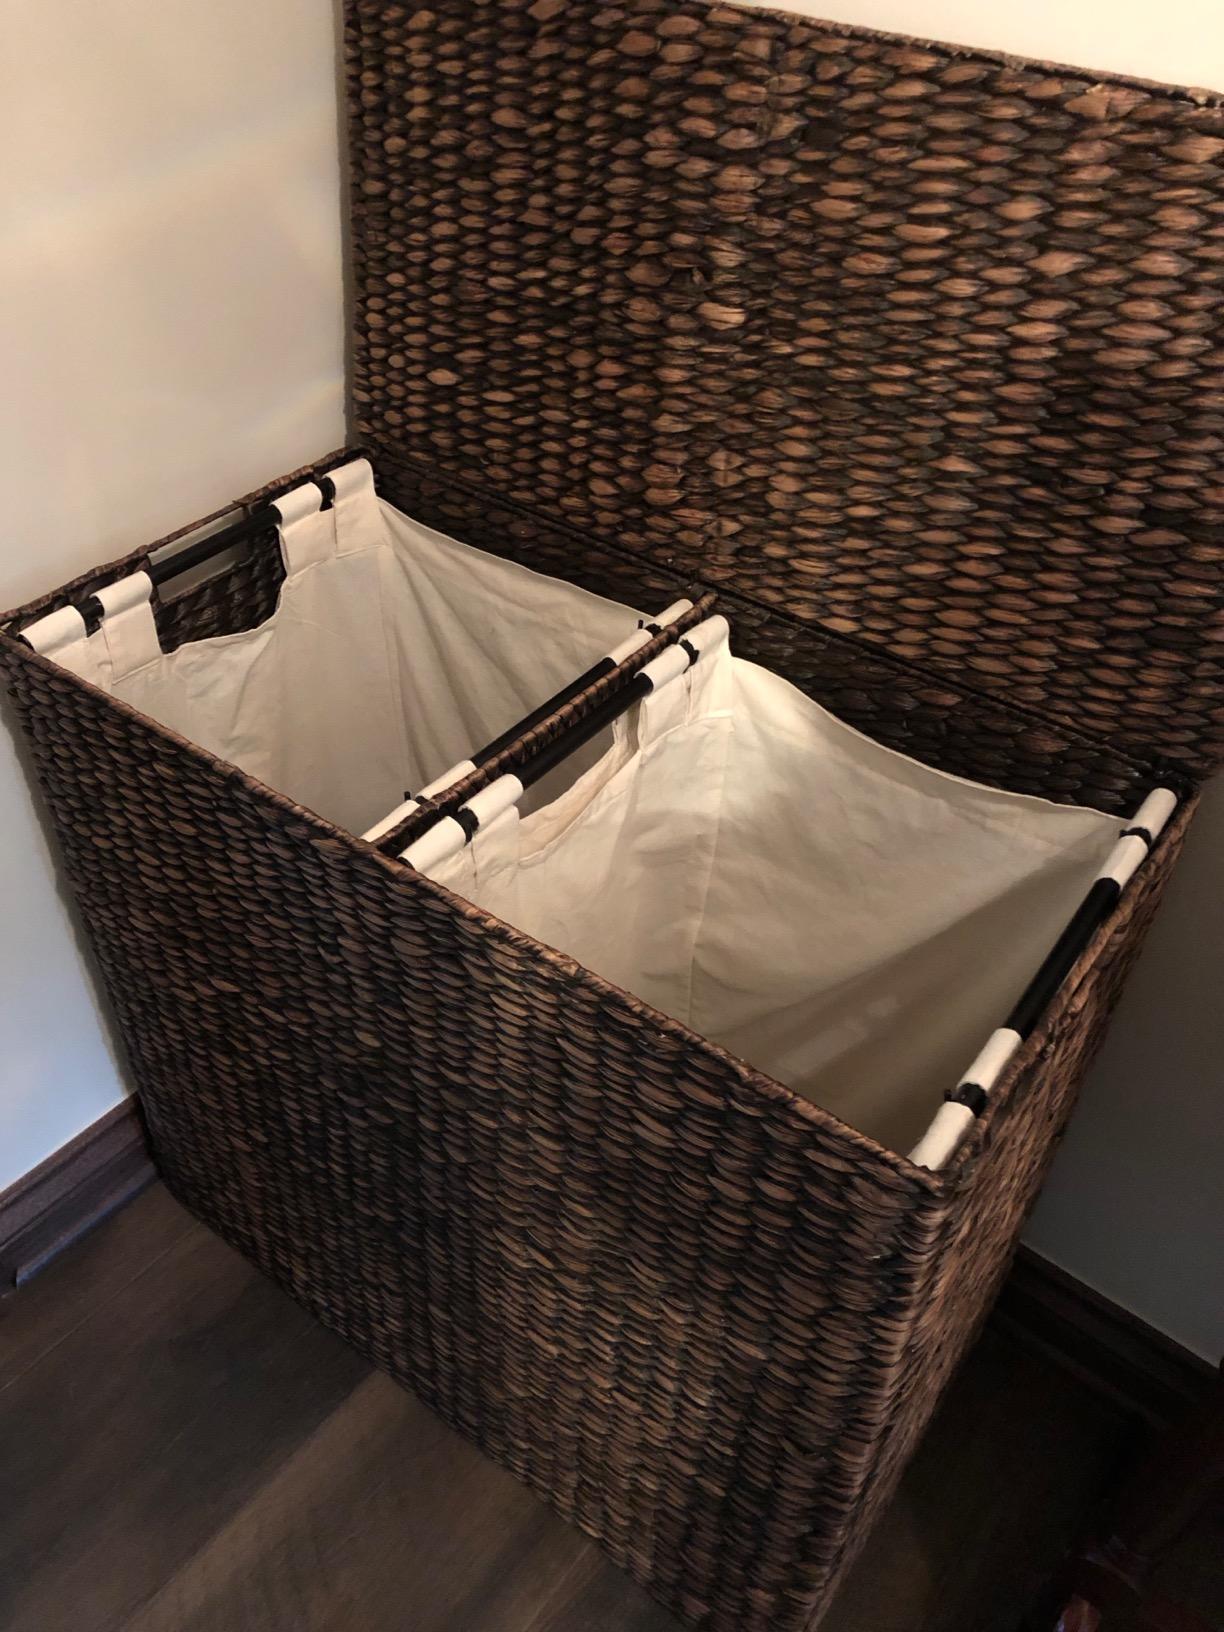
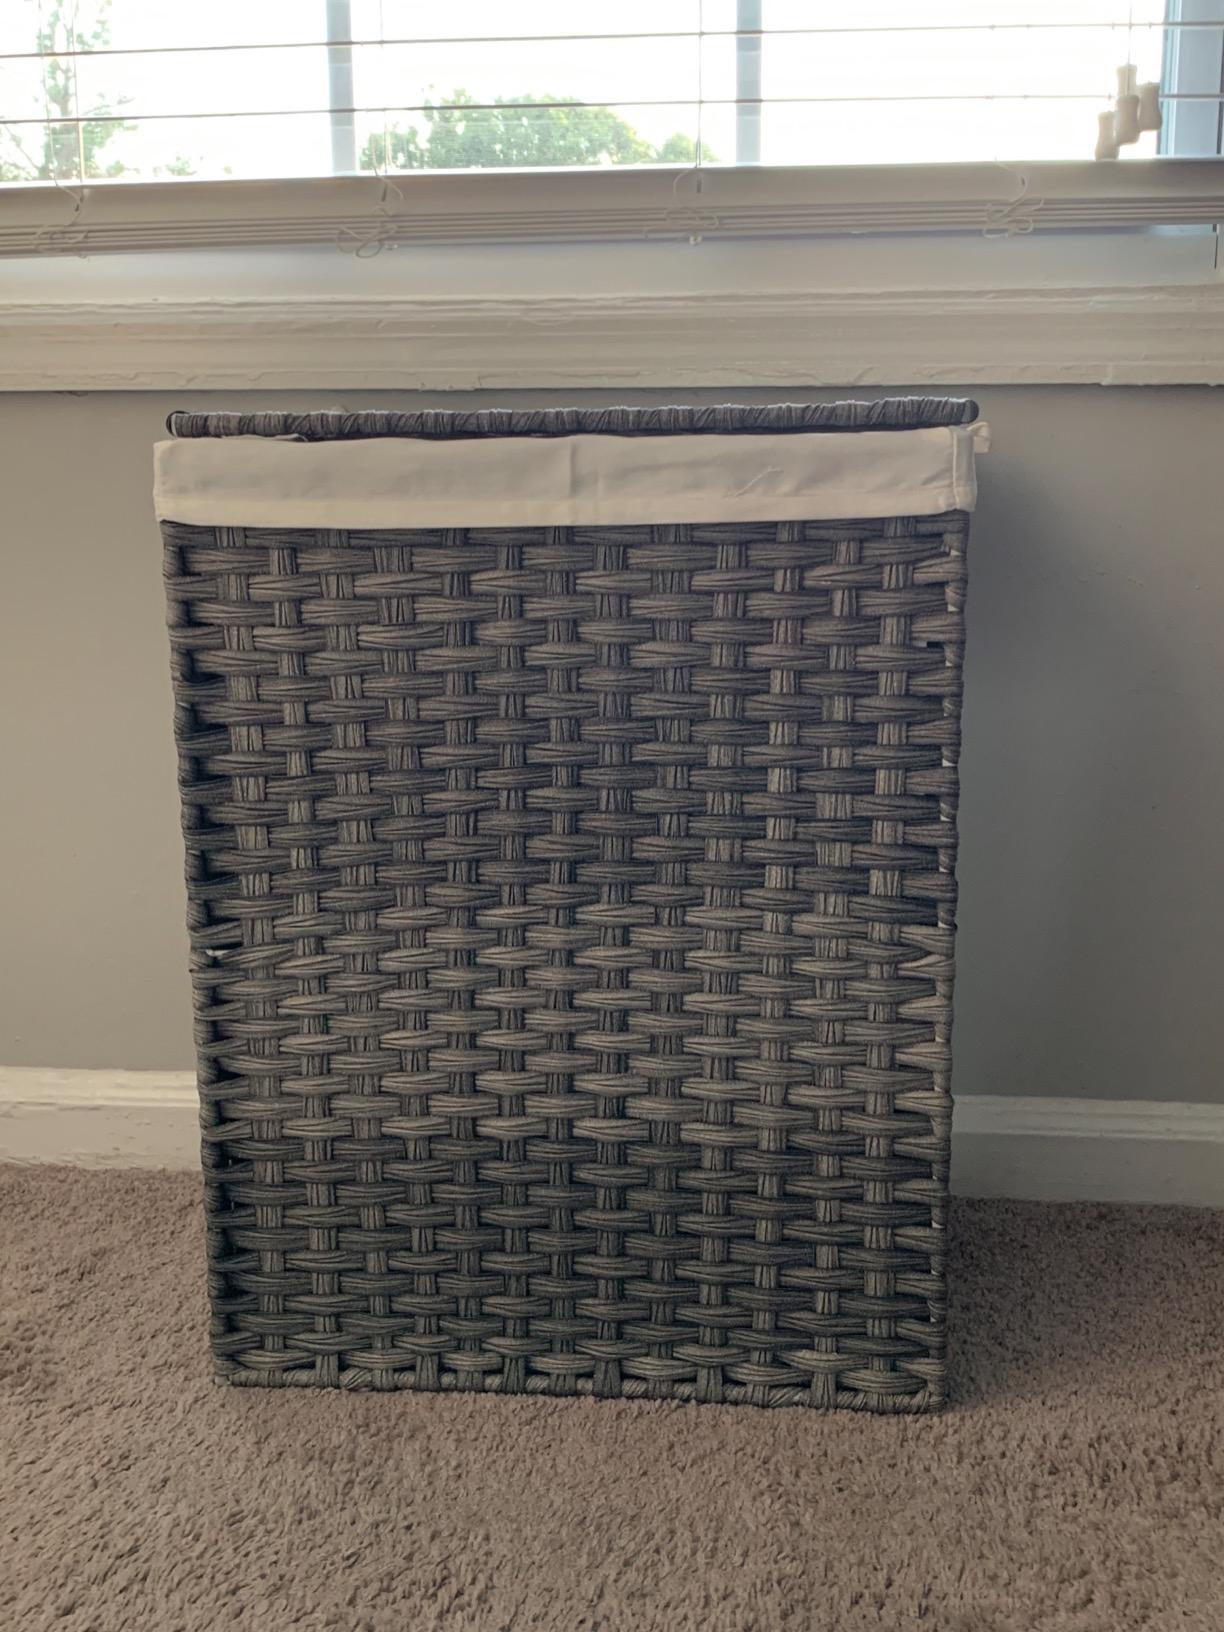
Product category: items_hamper
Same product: no